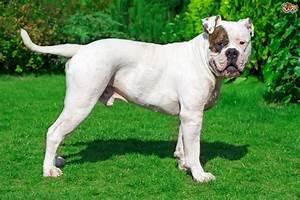
dog